No Highway in the Sky

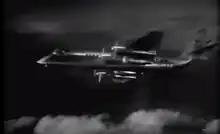
The fictional Rutland Reindeer airliner in "No Highway in the Sky" was depicted by using a full-size, non-flying mock-up and a studio scale model for use in special effects mattes.

The first writer who worked on the script was R. C. Sherriff. The story was then assigned to producer Buddy Lighton, who hired Oscar Millard to do the screenplay. Millard said he spent six months writing the script without ever looking at a Sheriff draft. In London, the producer Buddy Lighton hired Alec Coppel to rewrite some scenes that were based at the Farnborough Aircraft Establishment.